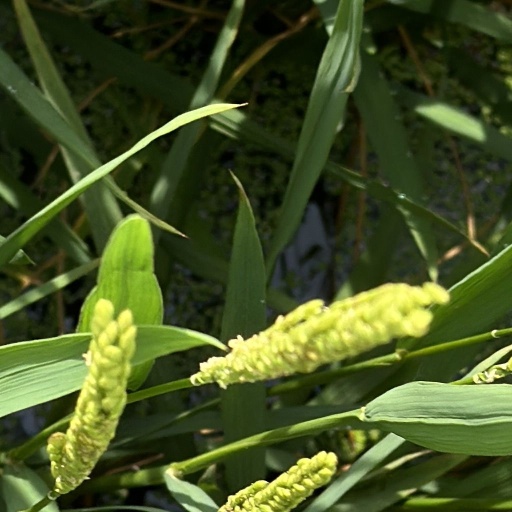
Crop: rice